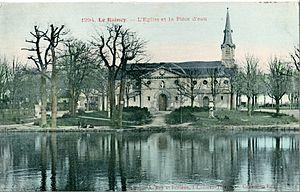
Le Raincy est une commune française huppée située dans le département de la Seine-Saint-Denis, dont elle est sous-préfecture, en région Île-de-France.